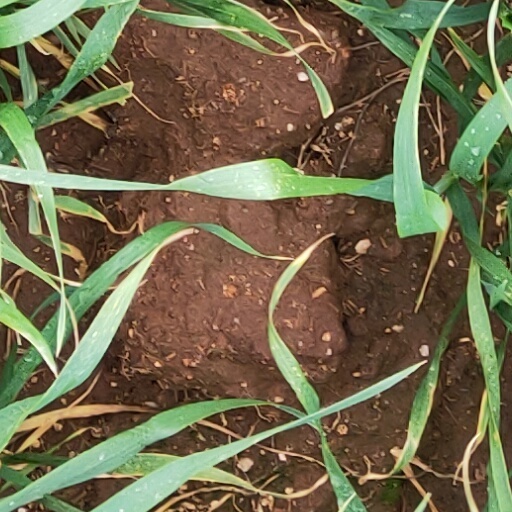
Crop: wheat